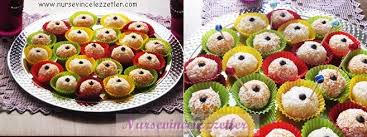
Yemek: lokum